Edward Vernon Utterson

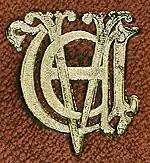
Utterson's "EVU" bookbinding monogram

Born in 1775 or 1776 as the first of John Utterson of Fareham, Hampshire (who was the secretary of Sir Edward Vernon) and his wife Elizabeth's ( Elizabeth Rowe) eight children, he was baptised on 14 July 1777 at Holy Trinity Church, Gosport. He was educated at Eton College, entered Trinity College, Cambridge on 17 February 1794, and Lincoln's Inn on 31 October 1794. Utterson matriculated from Trinity College in Michaelmas term 1797 and was admitted pensioner on 17 February 1798, graduating Bachelor of Laws in 1801, and being called to the bar as a barrister on 1 February 1802.